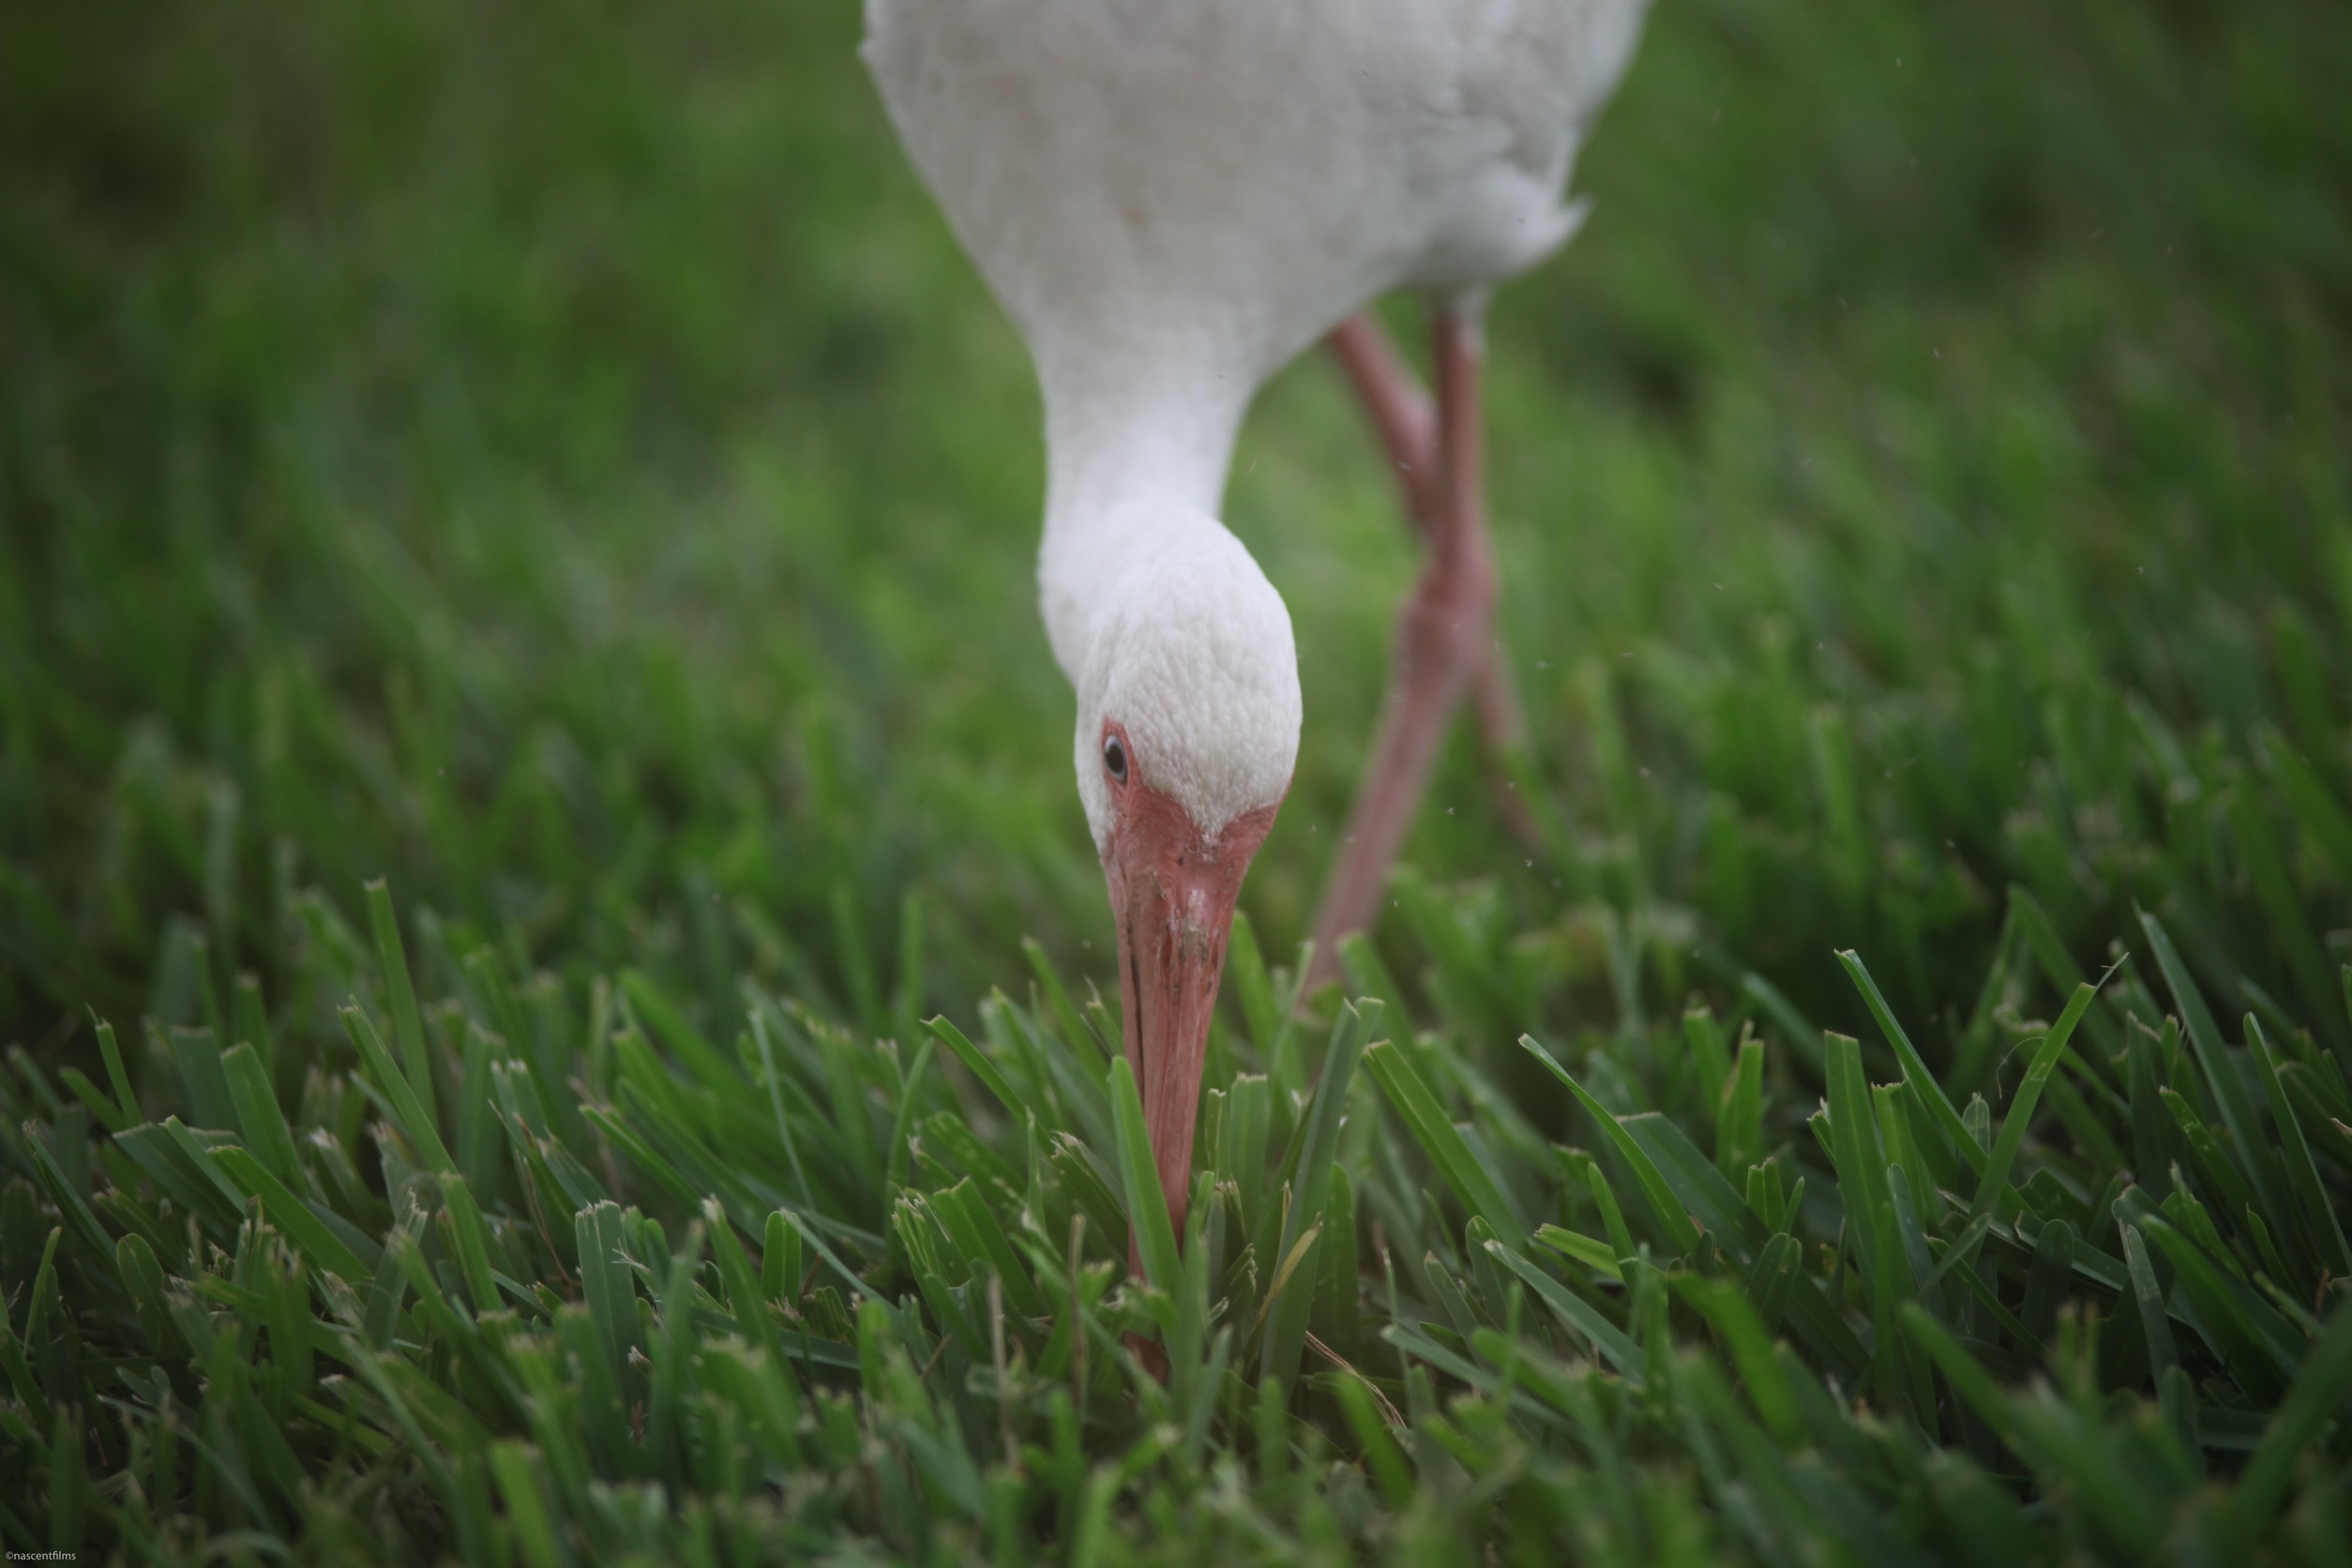
nature, grass, bird, lawn, meadow, flower, animal, wildlife, food, green, beak, fauna, stork, close up, nourishment, vertebrate, water bird, searching, grass family, ciconiiformes